Pneuma: Breath of Life

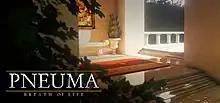

Pneuma: Breath of Life is a first-person puzzle video game developed and published by Deco Digital and Bevel Studios. The game uses a narrated story focused on self-discovery and the fundamental nature of reality. The game was designed to test the Unreal Engine 4 and Physically Based Rendering. The game intends players to think outside of the box to solve a series of environmental challenges.